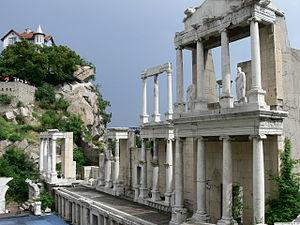
La Bulgarie, en forme longue la république de Bulgarie, est un pays d’Europe du Sud-Est situé dans les Balkans. Elle est bordée par la mer Noire à l'est, au sud par la Grèce et la Turquie, au nord par le Danube et la Roumanie, à l’ouest par la Serbie et la Macédoine du Nord. Sa capitale est Sofia.